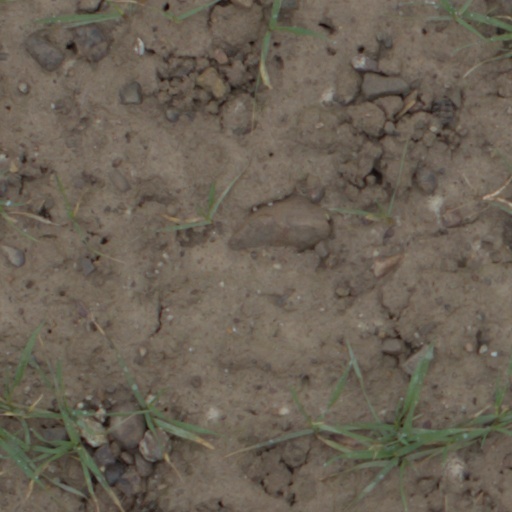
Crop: wheat